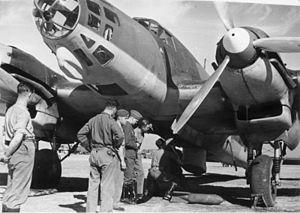
La Wehrmacht est le nom porté par l’armée du IIIᵉ Reich à partir du 21 mai 1935 et jusqu'à sa dissolution officielle en août 1946 par les forces d'occupation de l'Allemagne vaincue.
La légion Condor est une force aérienne formée de volontaires à partir d'effectifs de l’Armée de l'air de l'Allemagne nazie, qui a combattu en Espagne aux côtés des nationalistes durant la guerre civile, entre juillet 1936 et avril 1939.
Le Heinkel He 111 est un avion allemand de la Seconde Guerre mondiale construit par la société Ernst Heinkel Flugzeugwerke à Rostock, et qui vit le jour à l'époque de la renaissance clandestine de la Luftwaffe. C'est un bimoteur développé comme bombardier, mais aussi comme avion de ligne pouvant transporter dans cette version 10 passagers en plus des quatre hommes d'équipage. L'expérience acquise avec le Heinkel He 70 fut déterminante pour le développement du He 111.